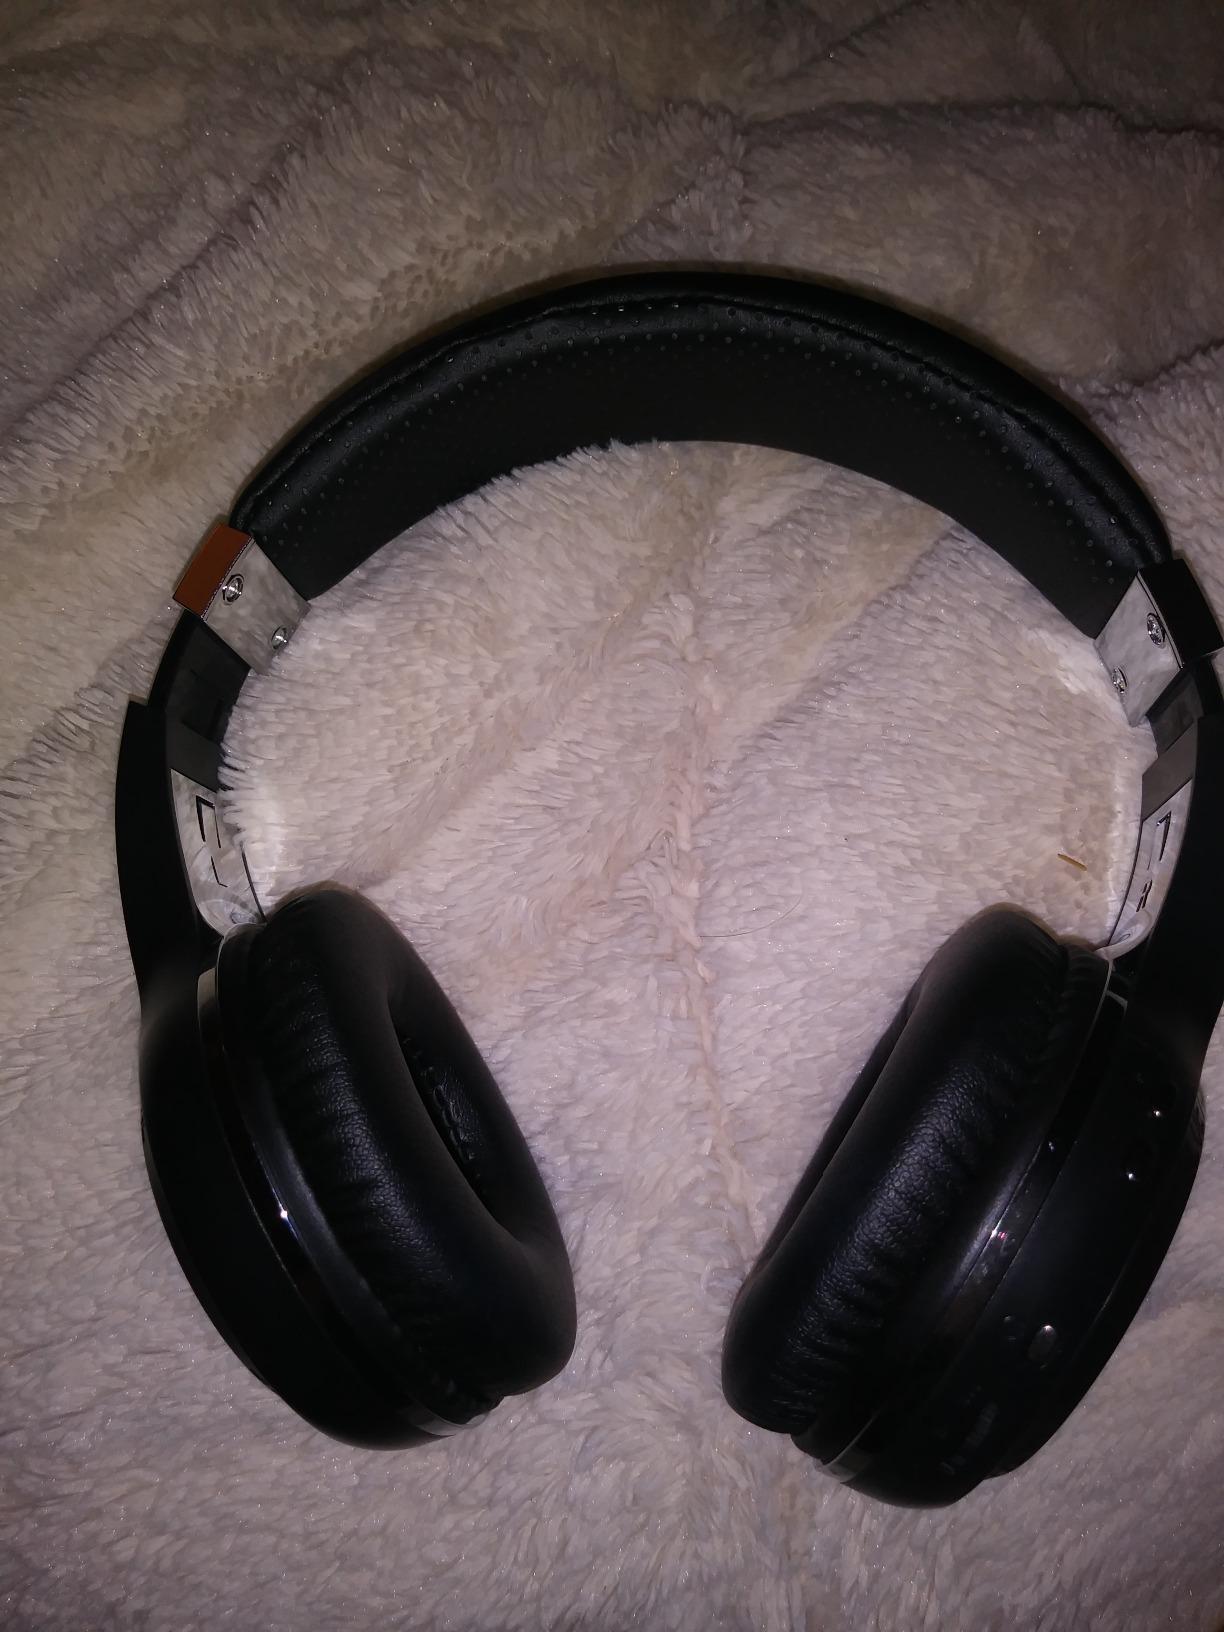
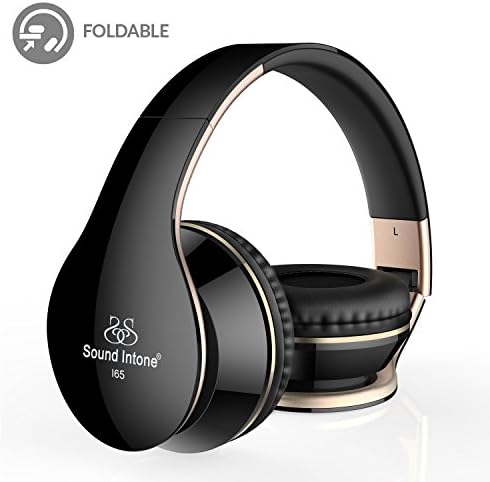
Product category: headphones
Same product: no